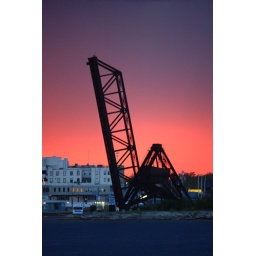
Weird pink sky over Port Huron and thee rest of the sky was Blue and stormy looking.